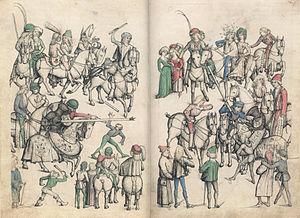
Une chausse est un élément vestimentaire extensible de tissu ou de tricot couvrant les jambes comme des bas. Connue depuis l'Hallstatt, elle devient, au Moyen Âge, un élément essentiel du costume masculin. Les chausses se portent toujours par paire jusqu'au XIVᵉ siècle ou elles sont unies pour ne former qu'une seule pièce.